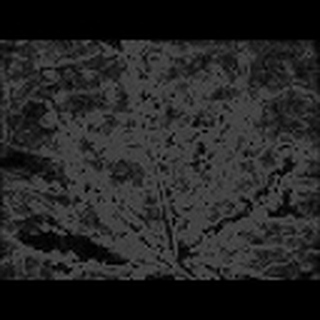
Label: cotton_aphids